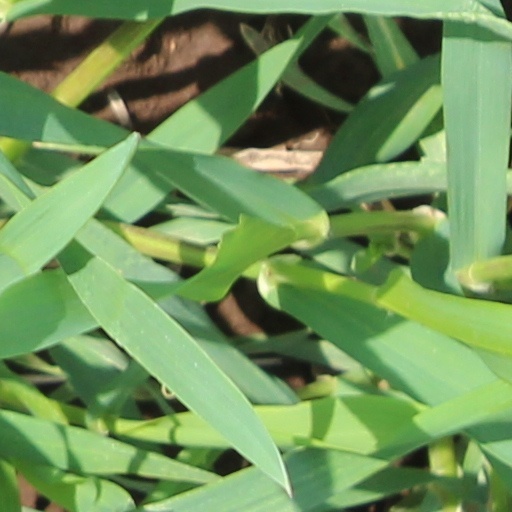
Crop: wheat